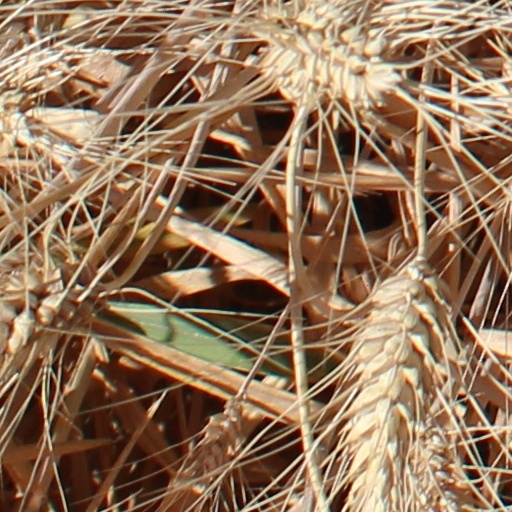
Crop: wheat